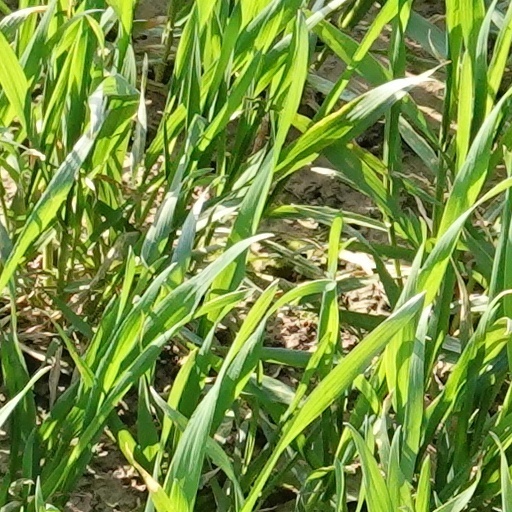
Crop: wheat